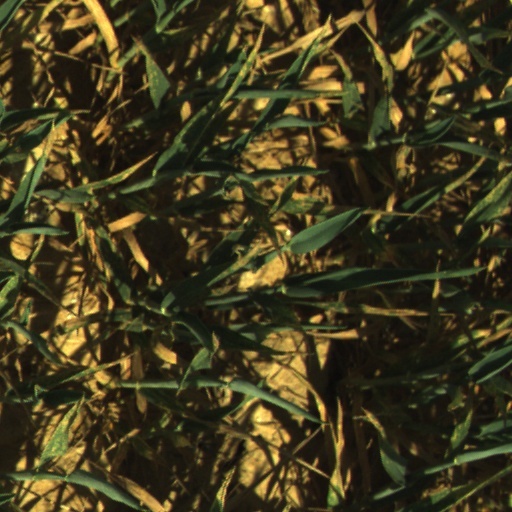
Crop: wheat